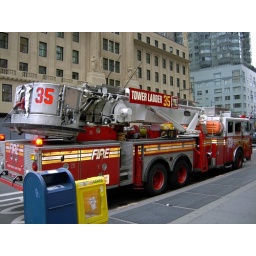
I didn't notice the drawing of the little face on the yellow bin until I viewed the picture in large size.